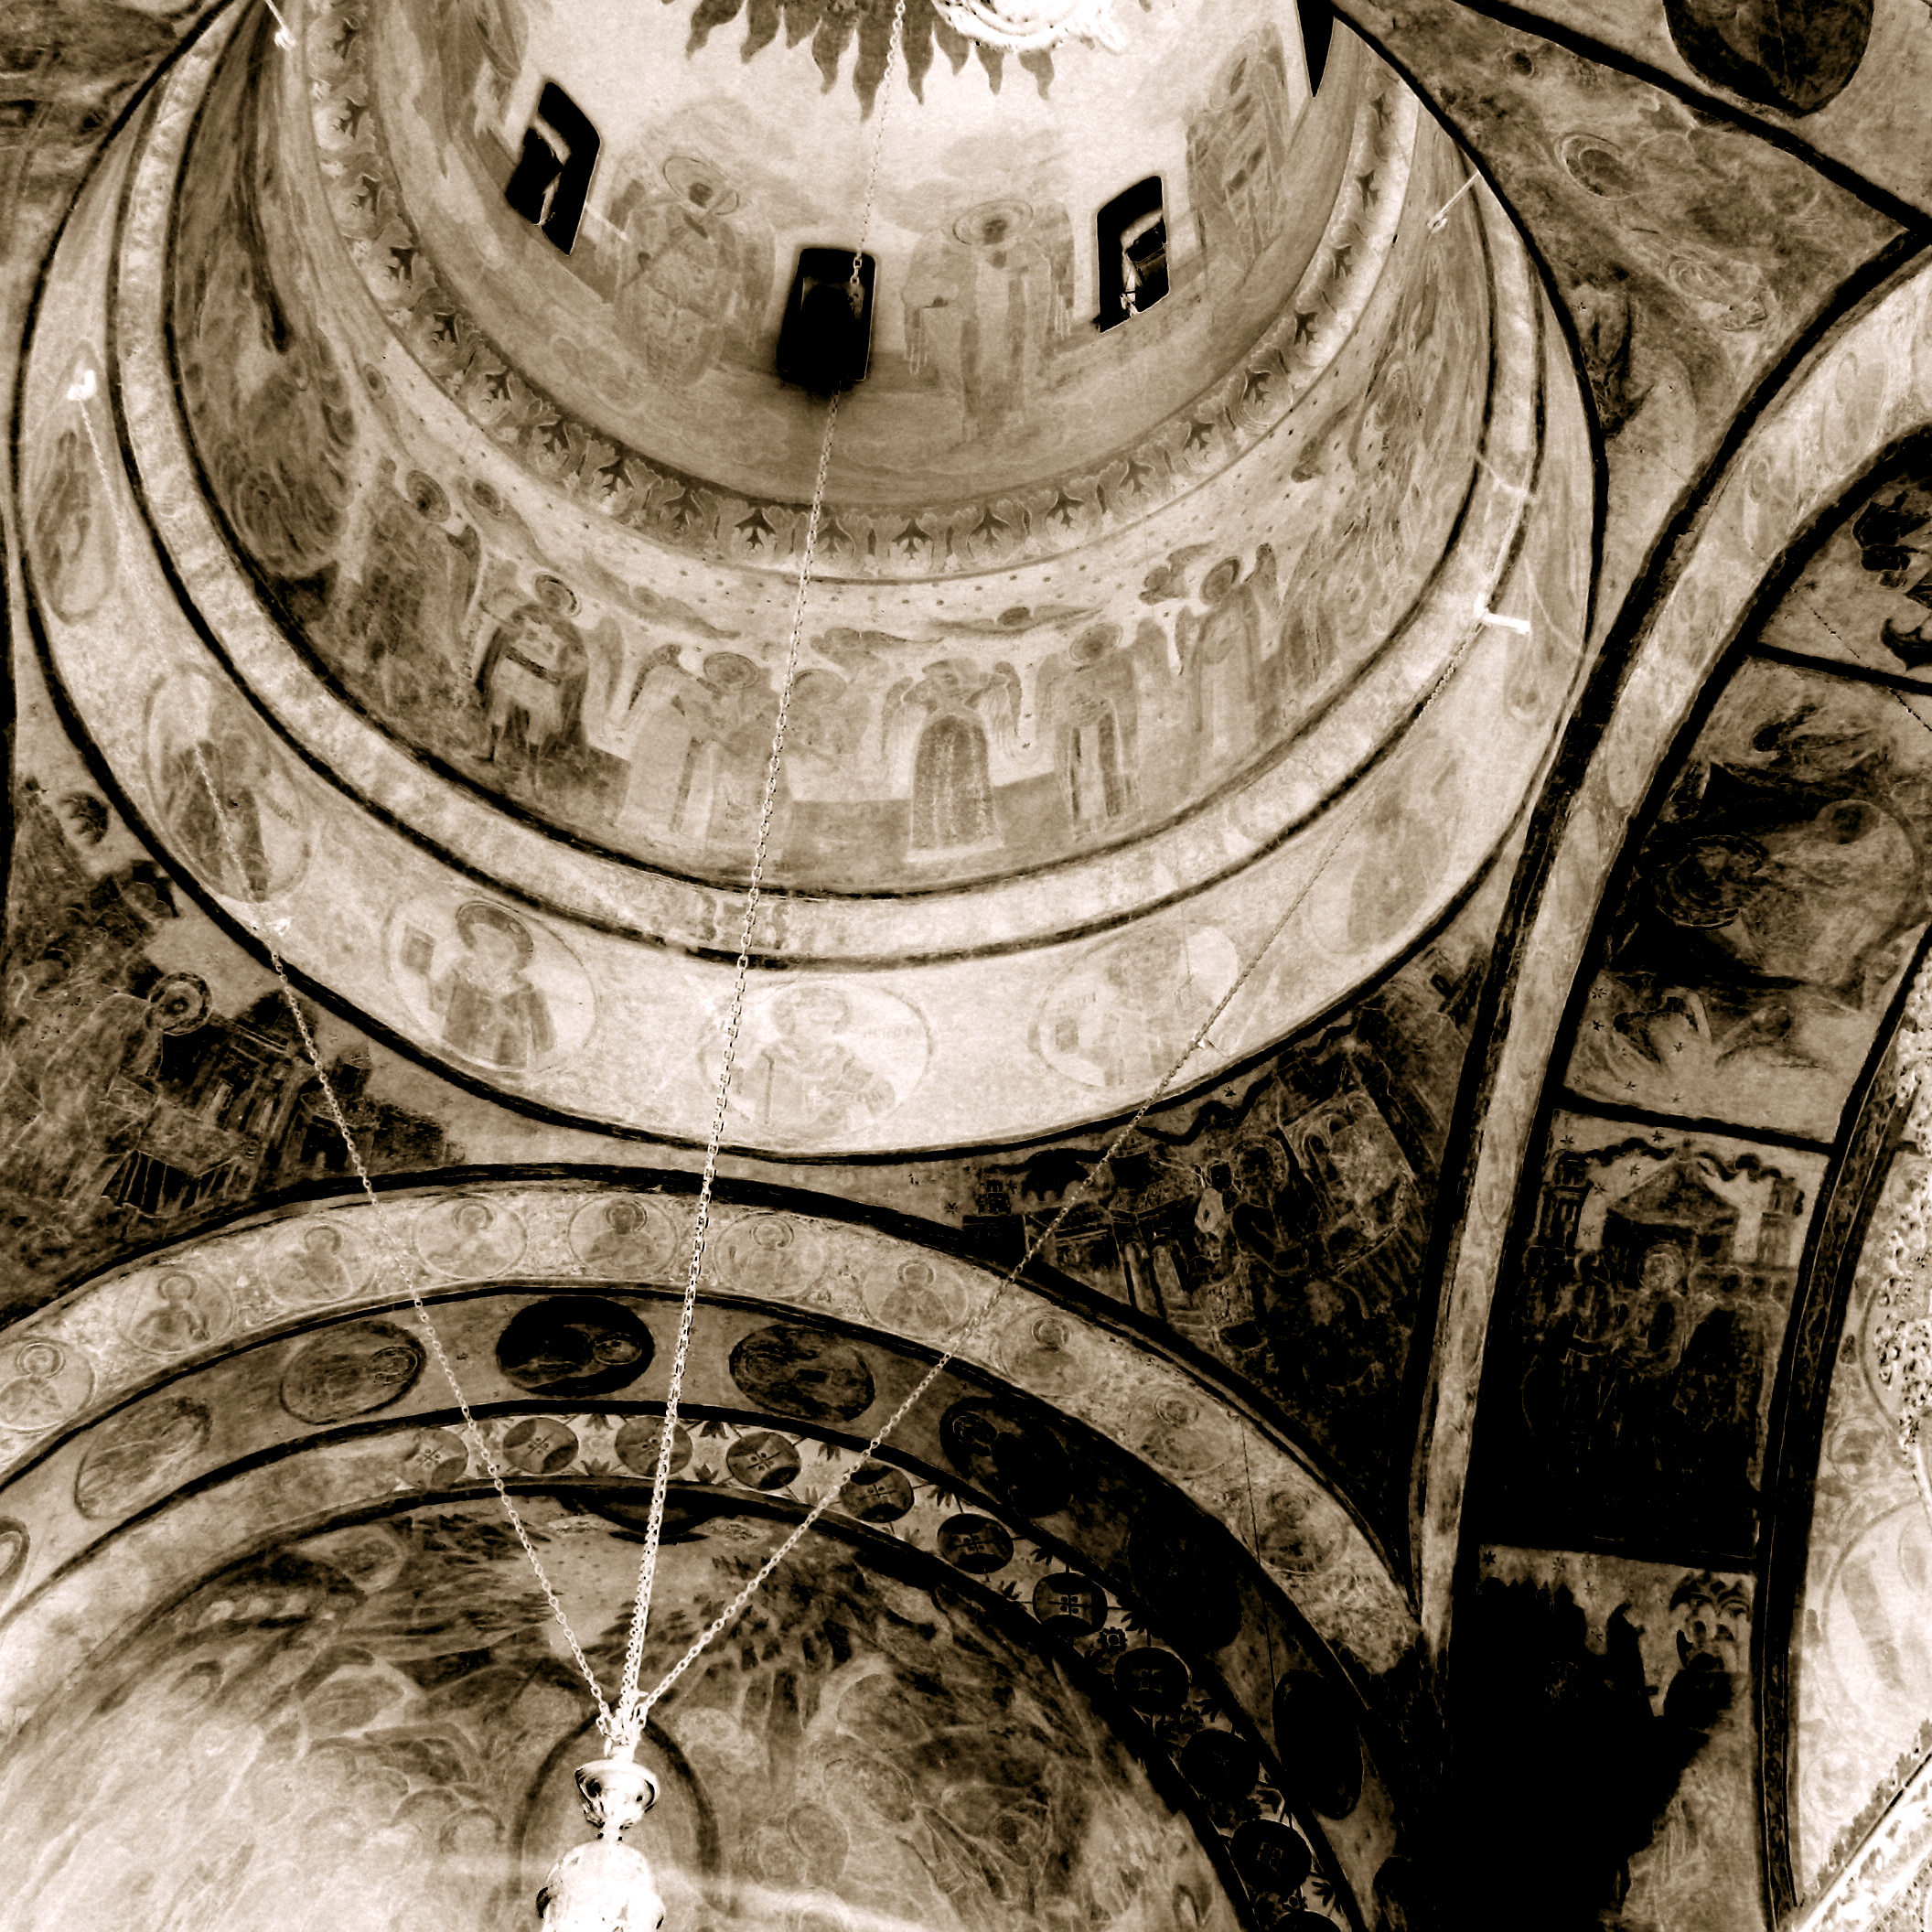
light, black and white, architecture, photography, interior, building, photo, explore, religion, church, monochrome, christian, photos, religious, de, temple, monastery, symmetry, churches, iglesia, fotografie, history, christianity, romana, explored, orthodox, vaulting, eastern, dome, romania, bukarest, bucharest, roumanie, convent, bor, biserica, arhitectura, orthodoxy, lumina, cupola, pendentives, pendentive, pandantiv, pandantivi, romanian, ortodoxa, ortodox, manastirea, manastire, ortodoxia, ortodoxie, ecclesiastical, bisericeasc, cladire, edificiu, bucuresti, centrulvechi, lipscani, stavro, stavropoleos, orthodoxe, ortodossa, brancovenesc, 1724, godslight, lmibiima1946401, cre tinism, cre tin, monochrome photography, man made object, ancient history